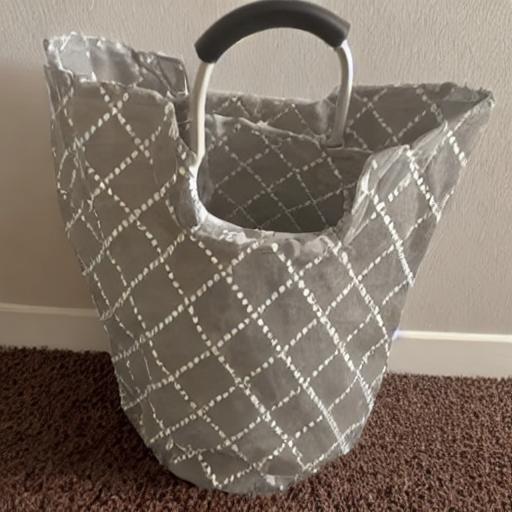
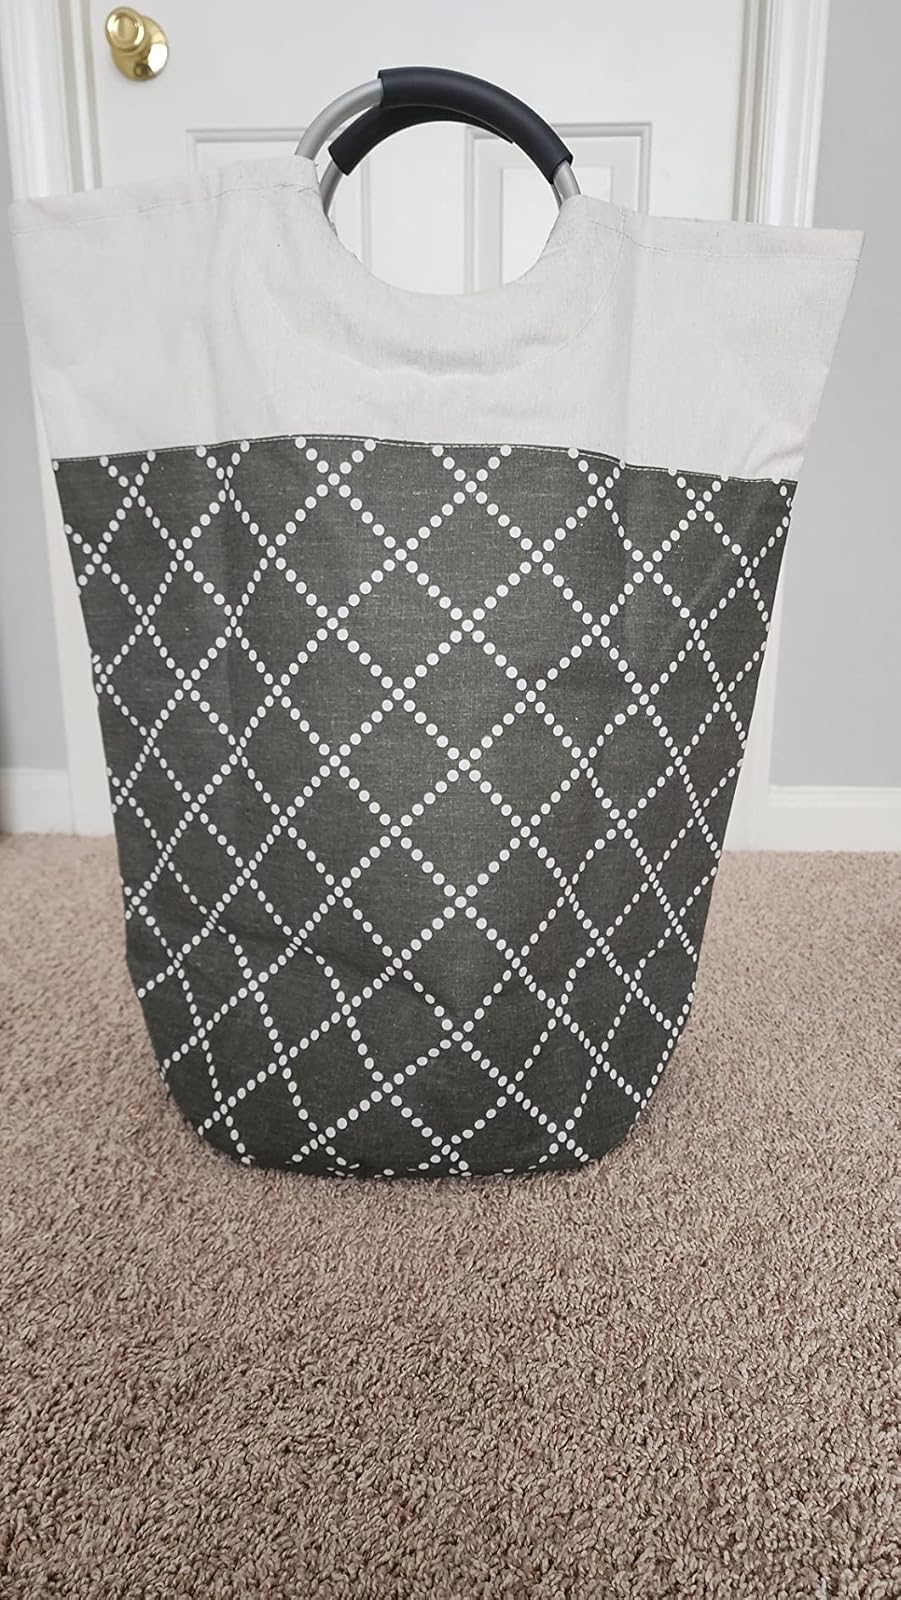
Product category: items_hamper
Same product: no